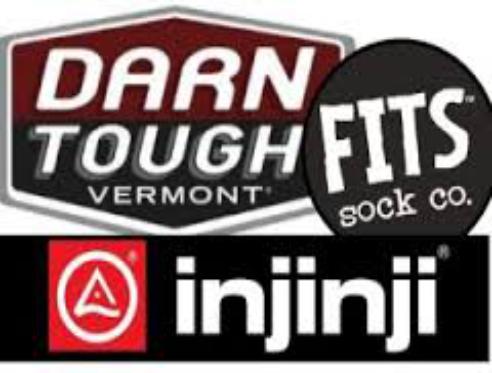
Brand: Injinji
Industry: Clothes